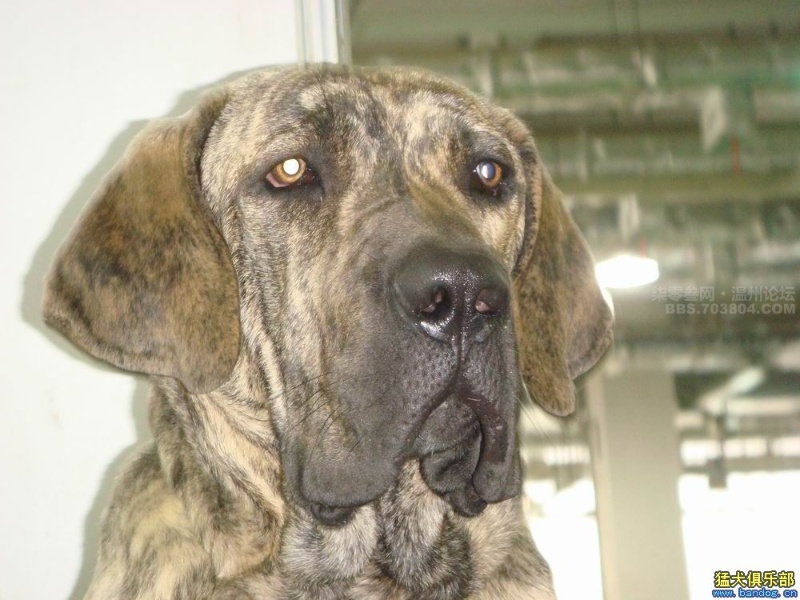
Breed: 220-n000032-Fila_Braziliero